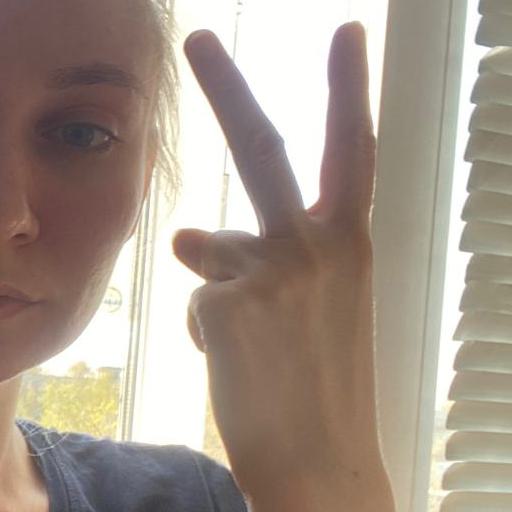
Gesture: peace_inverted